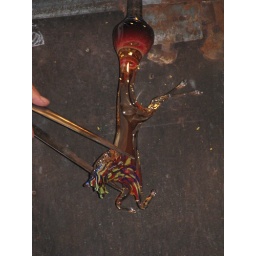
Guy making a glass horse in Marono